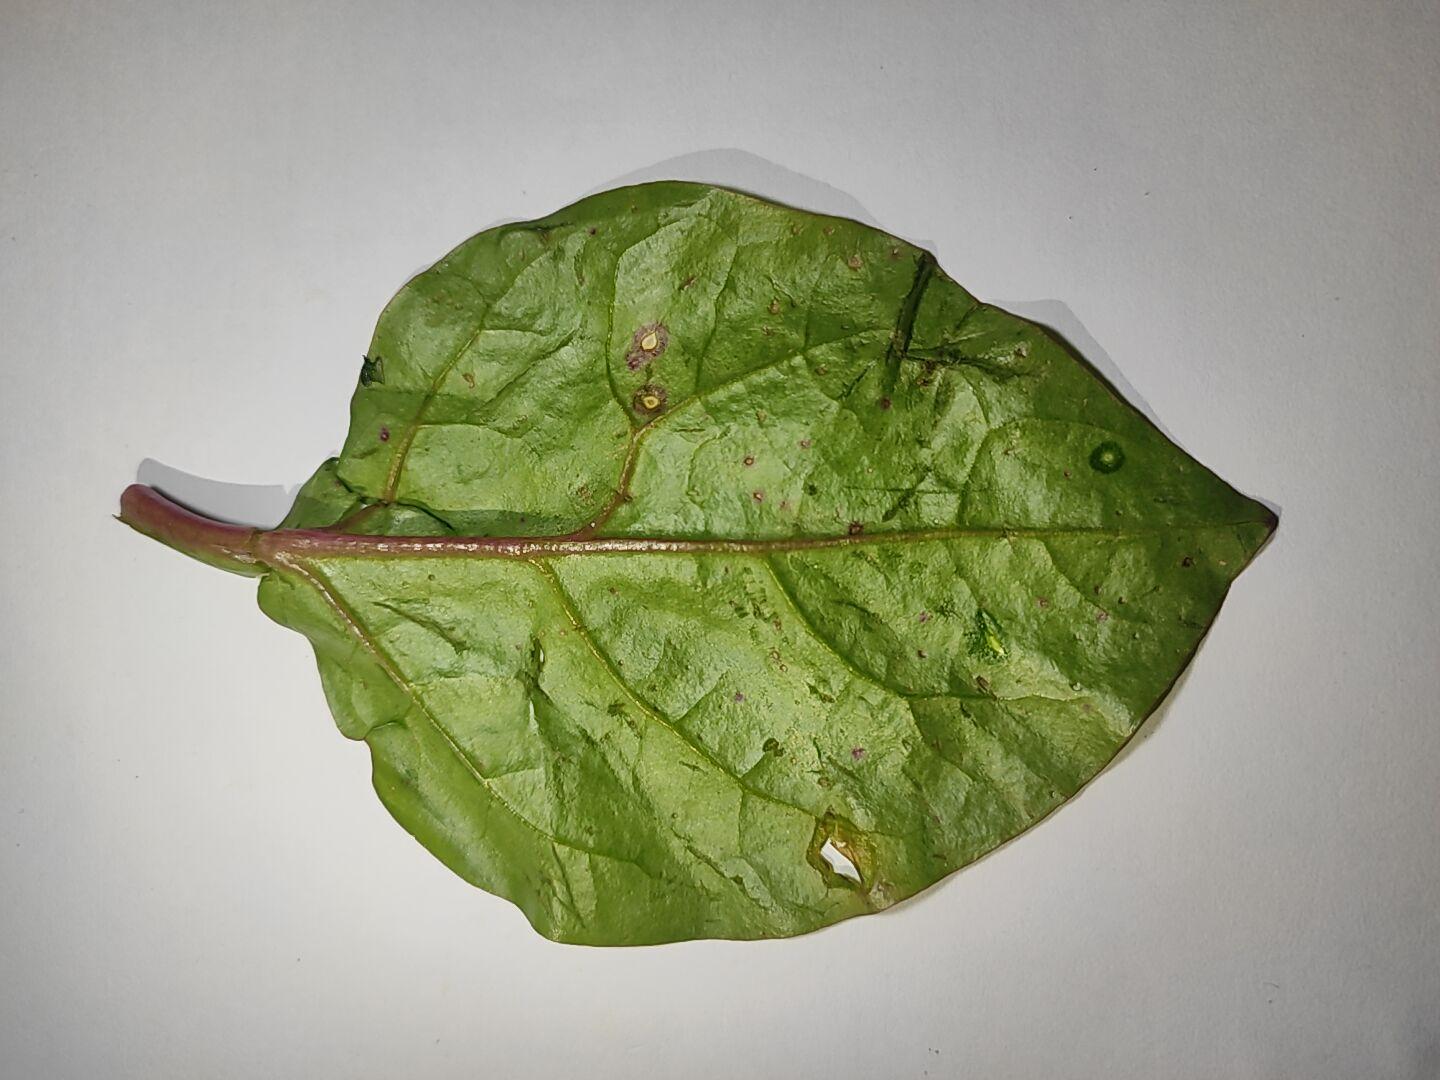
Label: anthracnose_leaf_spot